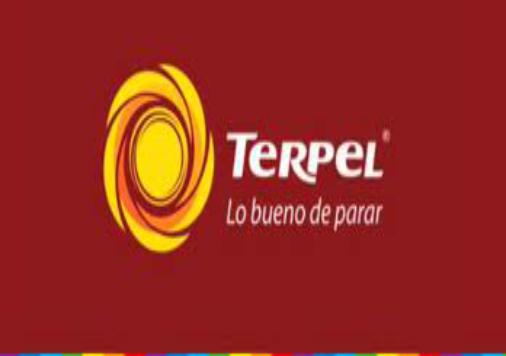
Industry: Transportation